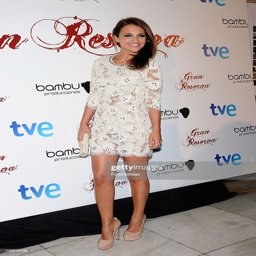
actor attends the premiere of tv series new season .